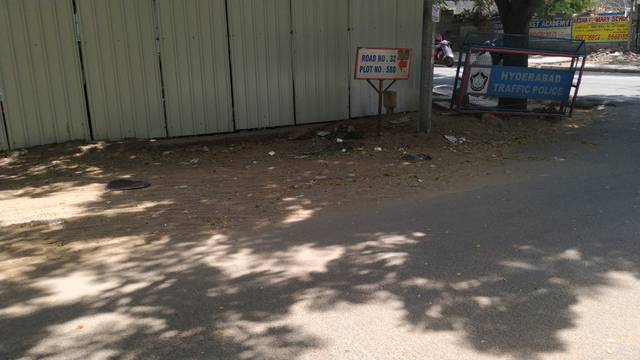
Region: India
Coordinates: 17.438, 78.406